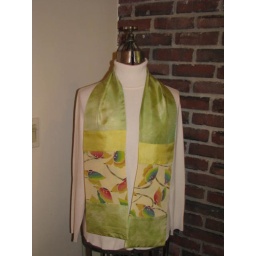
Kimono ScarfHand dyed silk in pale leaf green and yellowColorful butterflies on pale yellow vintage silk crepe kimono panel